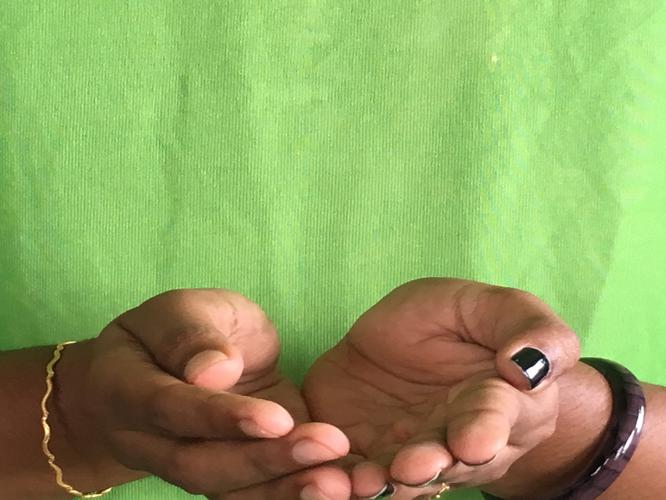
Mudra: Pushpaputa
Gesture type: double_hand